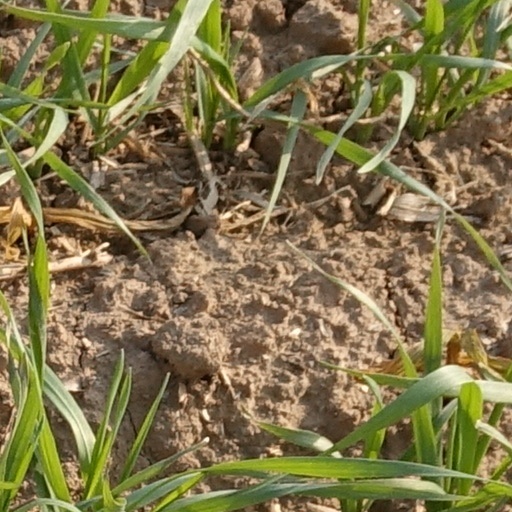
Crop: wheat